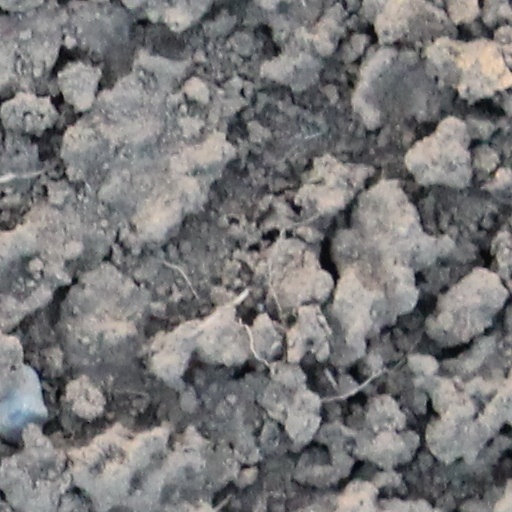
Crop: wheat